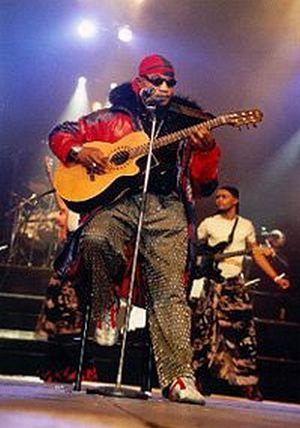
Koffi Olomidé ""Le Grand Mopao"" lors de son concert à Bercy en février 2000."